Spark Joshi Atlantic Championship

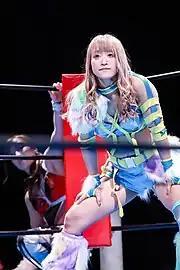
Current and inaugural champion Saki

As of 04, 2025, there has been only one champion as the current and inaugural champion being Saki, after defeating Maya Yukihi at "Rising Heat East" on October 14, 2023, in Orlando, Florida.